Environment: real
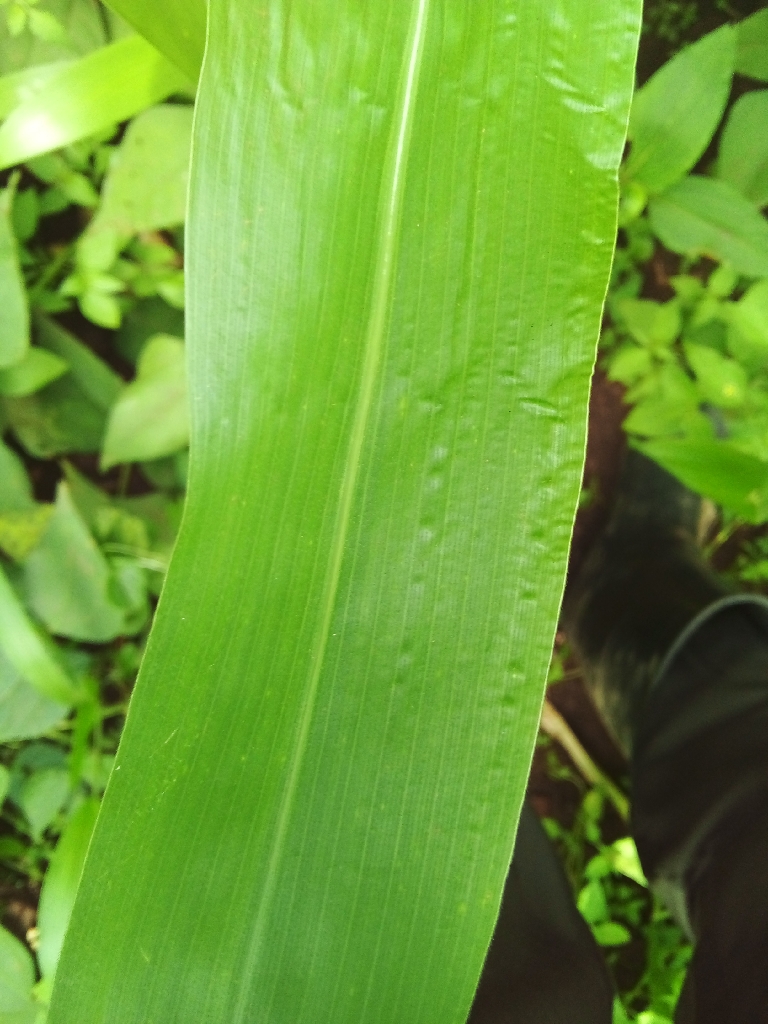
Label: healthy